Leon Rubin

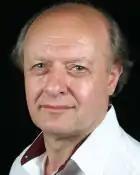
Leon Rubin

Professor Leon Rubin is a UK theatre director, theatre management consultant, professor, writer, and former Director of East 15 Acting School. He is a member of the Directors Guild of Great Britain and a Fellow of the Royal Society of Arts and a Fellow of the Royal Asiatic Society. He was the first foreigner to be awarded an Honorary Professorship of GITIS Russian Theatre Academy, Moscow, in 1997. He began his career as assistant director at the Royal Shakespeare Company, and has been artistic director of three major UK theatre companies: Lyric Theatre, Belfast, Watford Palace theatre the Bristol Old Vic and Associate at the Abbey Theatre, Dublin and a frequent guest at the Stratford Festival, Canada.